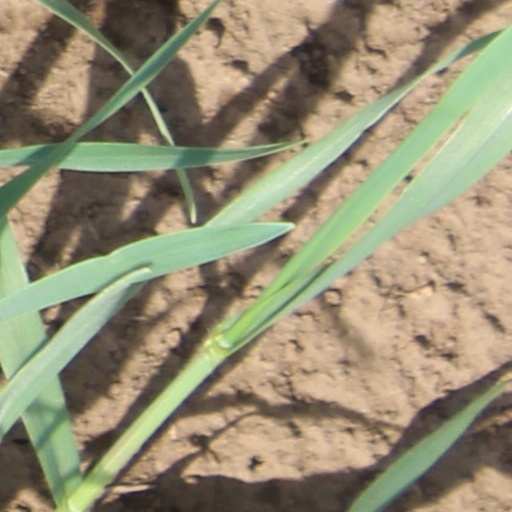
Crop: wheat